Mohammad Ramdhan Pomanto

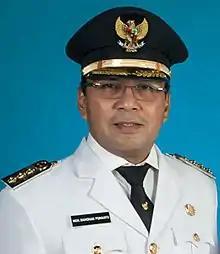
Pomanto's first term official portrait

Mohammad Ramdhan Pomanto, also known as Danny Pomanto, (born 30 January 1964) is an Indonesian politician who served as the mayor of Makassar, the fourth largest extended metropolitan area in Indonesia, between 2014-2019 and 2021-2025